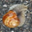
Label: snail